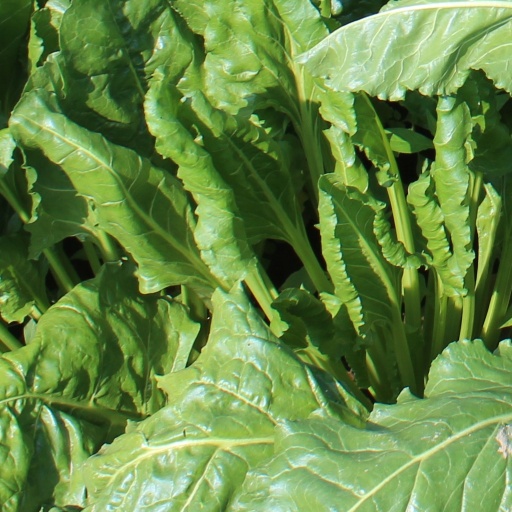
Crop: sugar beet